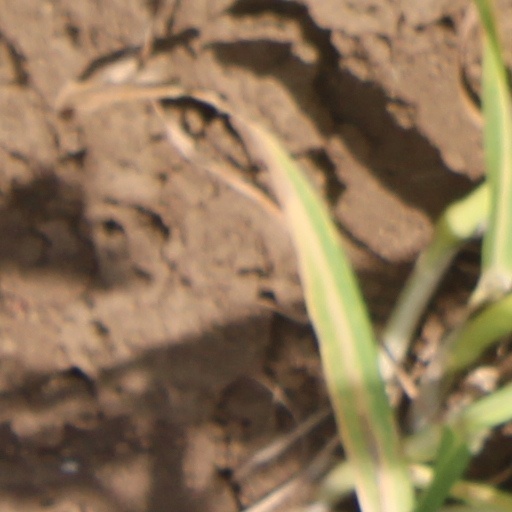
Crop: wheat